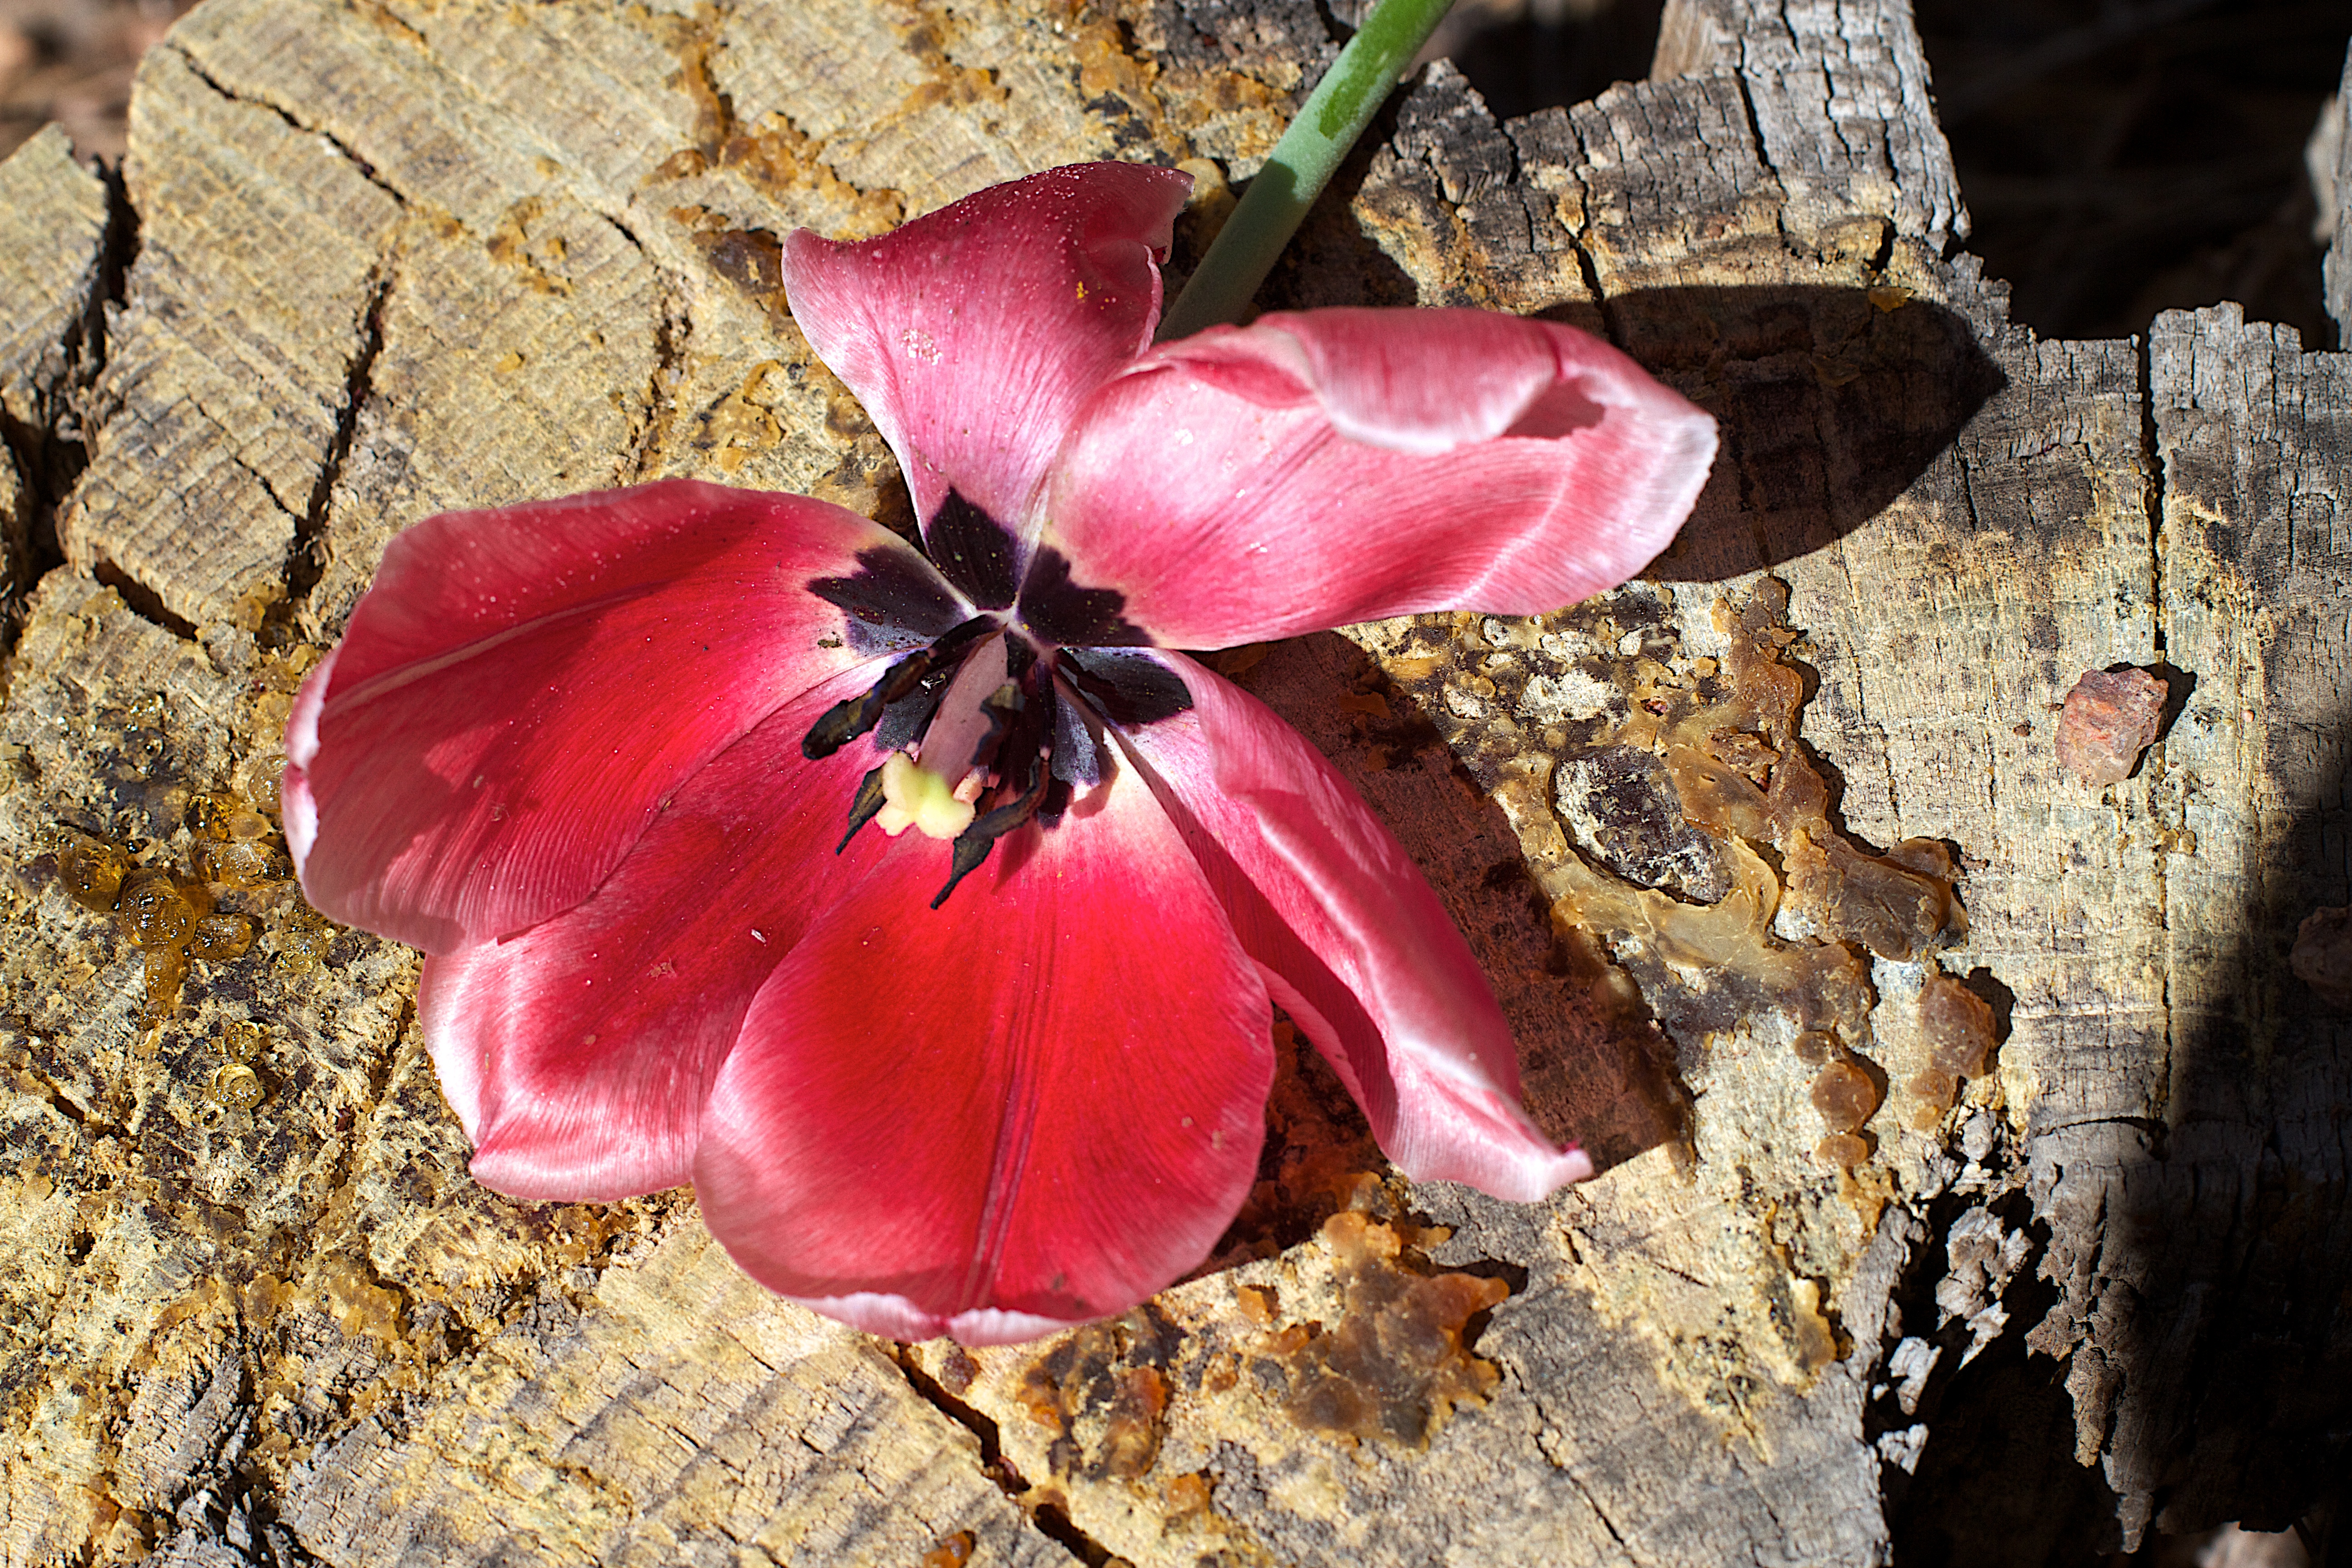
tree, nature, blossom, plant, leaf, flower, petal, spring, red, autumn, botany, flora, season, fauna, wildflower, close up, macro photography, flowering plant, land plant